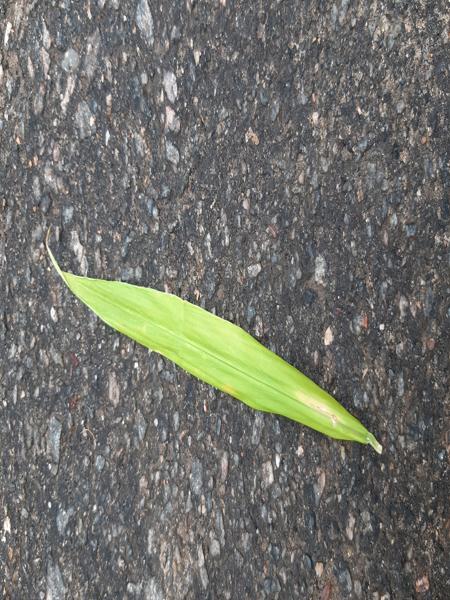
Plant: Ginger